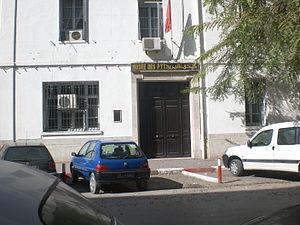
La Poste tunisienne, dénomination commerciale de l'Office national des Postes tunisiennes, est l'entreprise publique tunisienne de service postal. Depuis le 1ᵉʳ janvier 1999, à la suite du retrait des activités de téléphonie, la Poste tunisienne est un établissement à caractère industriel et commercial centré sur deux activités principales : la collecte, le transport et la distribution de courrier, ainsi que l'exploitation et la fourniture de services financiers ainsi que des services divers : traditionnels telles que la production et la vente de timbres et nouveaux tels qu'un ensemble de services informatiques.